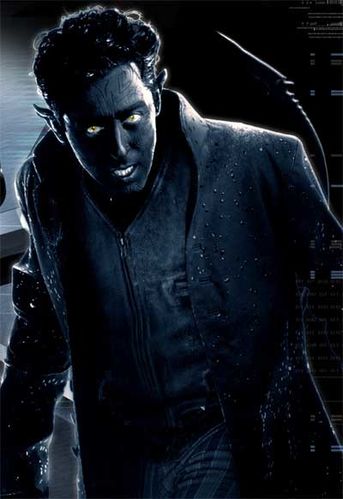
Gender: men